Essex Street

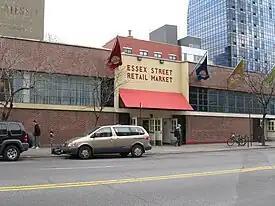

The Essex Street Market, constructed in the 1940s, is an indoor retail market that was one of a number of such facilities built in the 1930s under the administration of Mayor Fiorello La Guardia at 120 Essex Street, at Delancey Street. The Essex Street Market is operated and managed by the New York City Economic Development Corporation (NYCEDC).